Spinosauridae

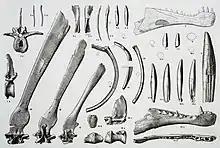

The first spinosaurid fossil, a single conical tooth, was discovered circa 1820 by British paleontologist Gideon Mantell in the Wadhurst Clay Formation. In 1841, naturalist Sir Richard Owen mistakenly assigned it to a crocodilian he named "Suchosaurus" (meaning "crocodile lizard"). A second species, "S. girardi", was later named in 1897. However, the spinosaurid nature of "Suchosaurus" was not recognized until a 1998 redescription of "Baryonyx."